Gyles Brandreth

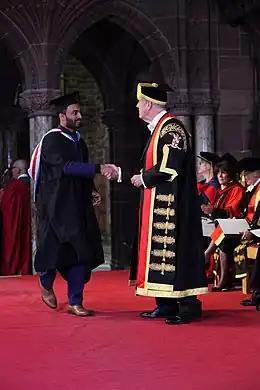
Brandreth as Chancellor of Chester University awarding degrees at the 2017 graduation ceremony in Chester Cathedral

Brandreth has appeared in the "Dictionary Corner" on the game show "Countdown" more than 300 times, including Carol Vorderman's final edition in 2008, making more appearances than any other guest. He appeared on TV-am's "Good Morning Britain". He was known for his collection of jumpers, of which some were sold in a charity auction in 1993.